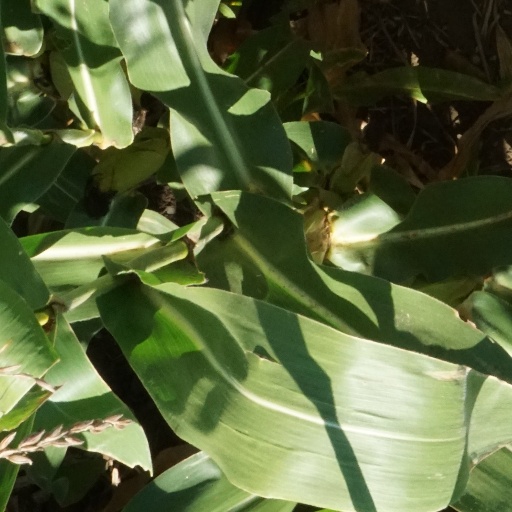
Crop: maize; corn